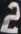
Number: 2